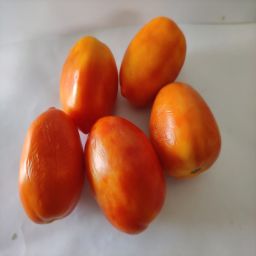
Crop: Tomato
Quality: Ripe